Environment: real
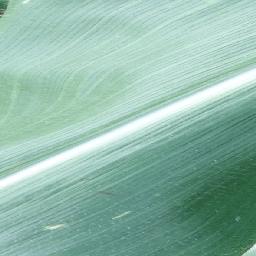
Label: healthy